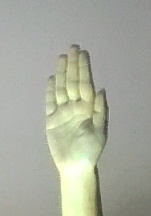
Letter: seen